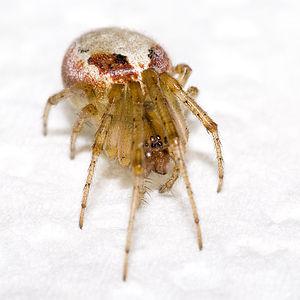
Zygiella est un genre d'araignées aranéomorphes de la famille des Araneidae.
Zygiella atrica est une espèce d'araignées aranéomorphes de la famille des Araneidae et du genre Zygiella.